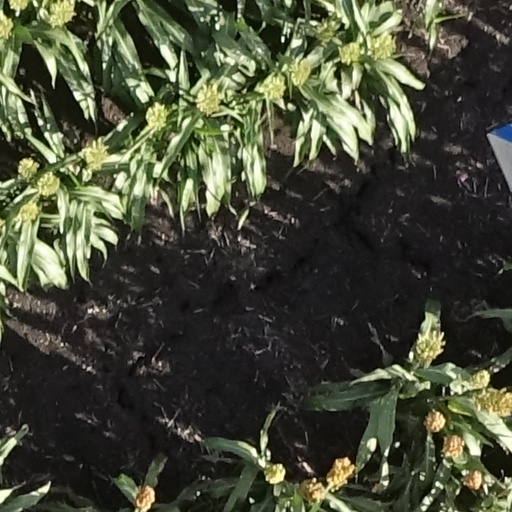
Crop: sorghum